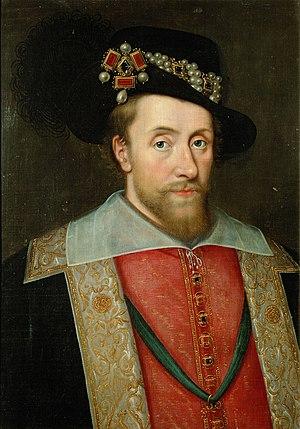
Les Trois Frères est un joyau créé à la fin du XIVème siècle et ayant appartenu à un certain nombre de personnalités, parmi lesquelles le duc Jean sans peur de Bourgogne, le banquier allemand Jakob Fugger, la reine Elisabeth I et le roi Jacques VI et Ier. Il a fait partie des joyaux de la couronne anglaise de 1551 à 1644, date à laquelle il a peut-être été vendu par Henriette-Marie, épouse de Charles Ier. Sa localisation est inconnue après 1645.